Ichneutica skelloni

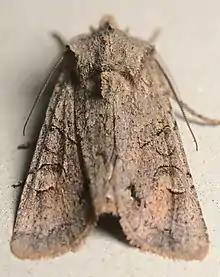
Living specimen.

This species as reinstated by Hoare is extremely variable in size, colour and patterns on the fore and hind wings, length of pectinations on male antennae and even genitalia. It encapsulates the larger more colourful patterned form of the species found in Westland and Fiordland, the medium-sized form found in Wellington down to Stewart Island and the smaller Dunedin and Southland form. Hoare argues that as a result of the variation of this species being continuous attempts to describe more than one species have failed.